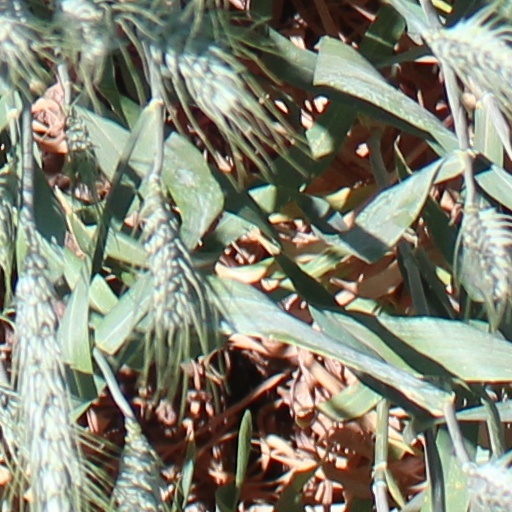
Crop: wheat